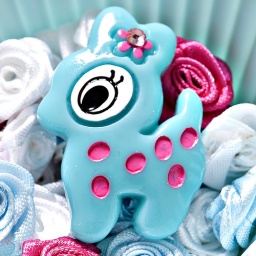
This ring is super cute! The fawn has pink spots and has a pink swarovski crystal set in the flower